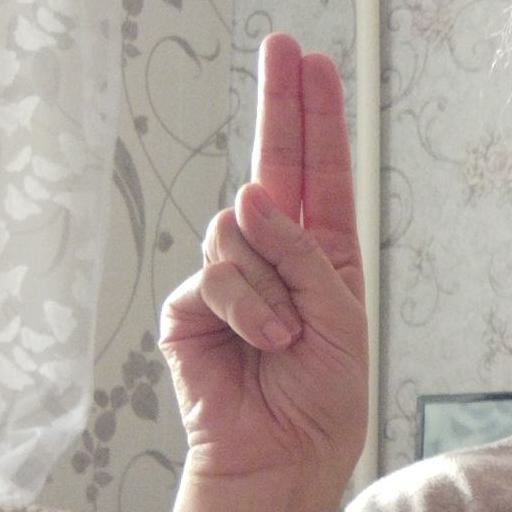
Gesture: two_up